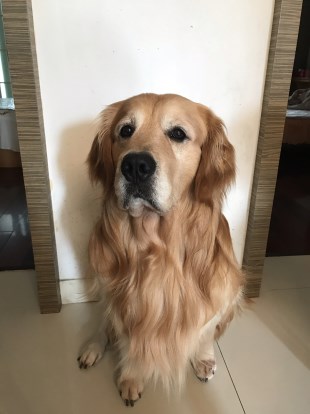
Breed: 5355-n000126-golden_retriever